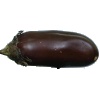
Label: Eggplant 1